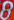
Number: 8